Old St Paul's, Edinburgh

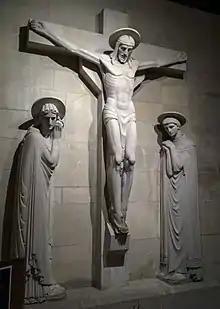
Alfred Hardiman, Calvary, 1926

The present organ was built by Father Henry Willis and installed in 1888. Slight modifications were made to this instrument in 1936; it was electrified and enlarged in 1960 when a new console with tab stops was provided. Further tonal modifications and additions were made in 1968.